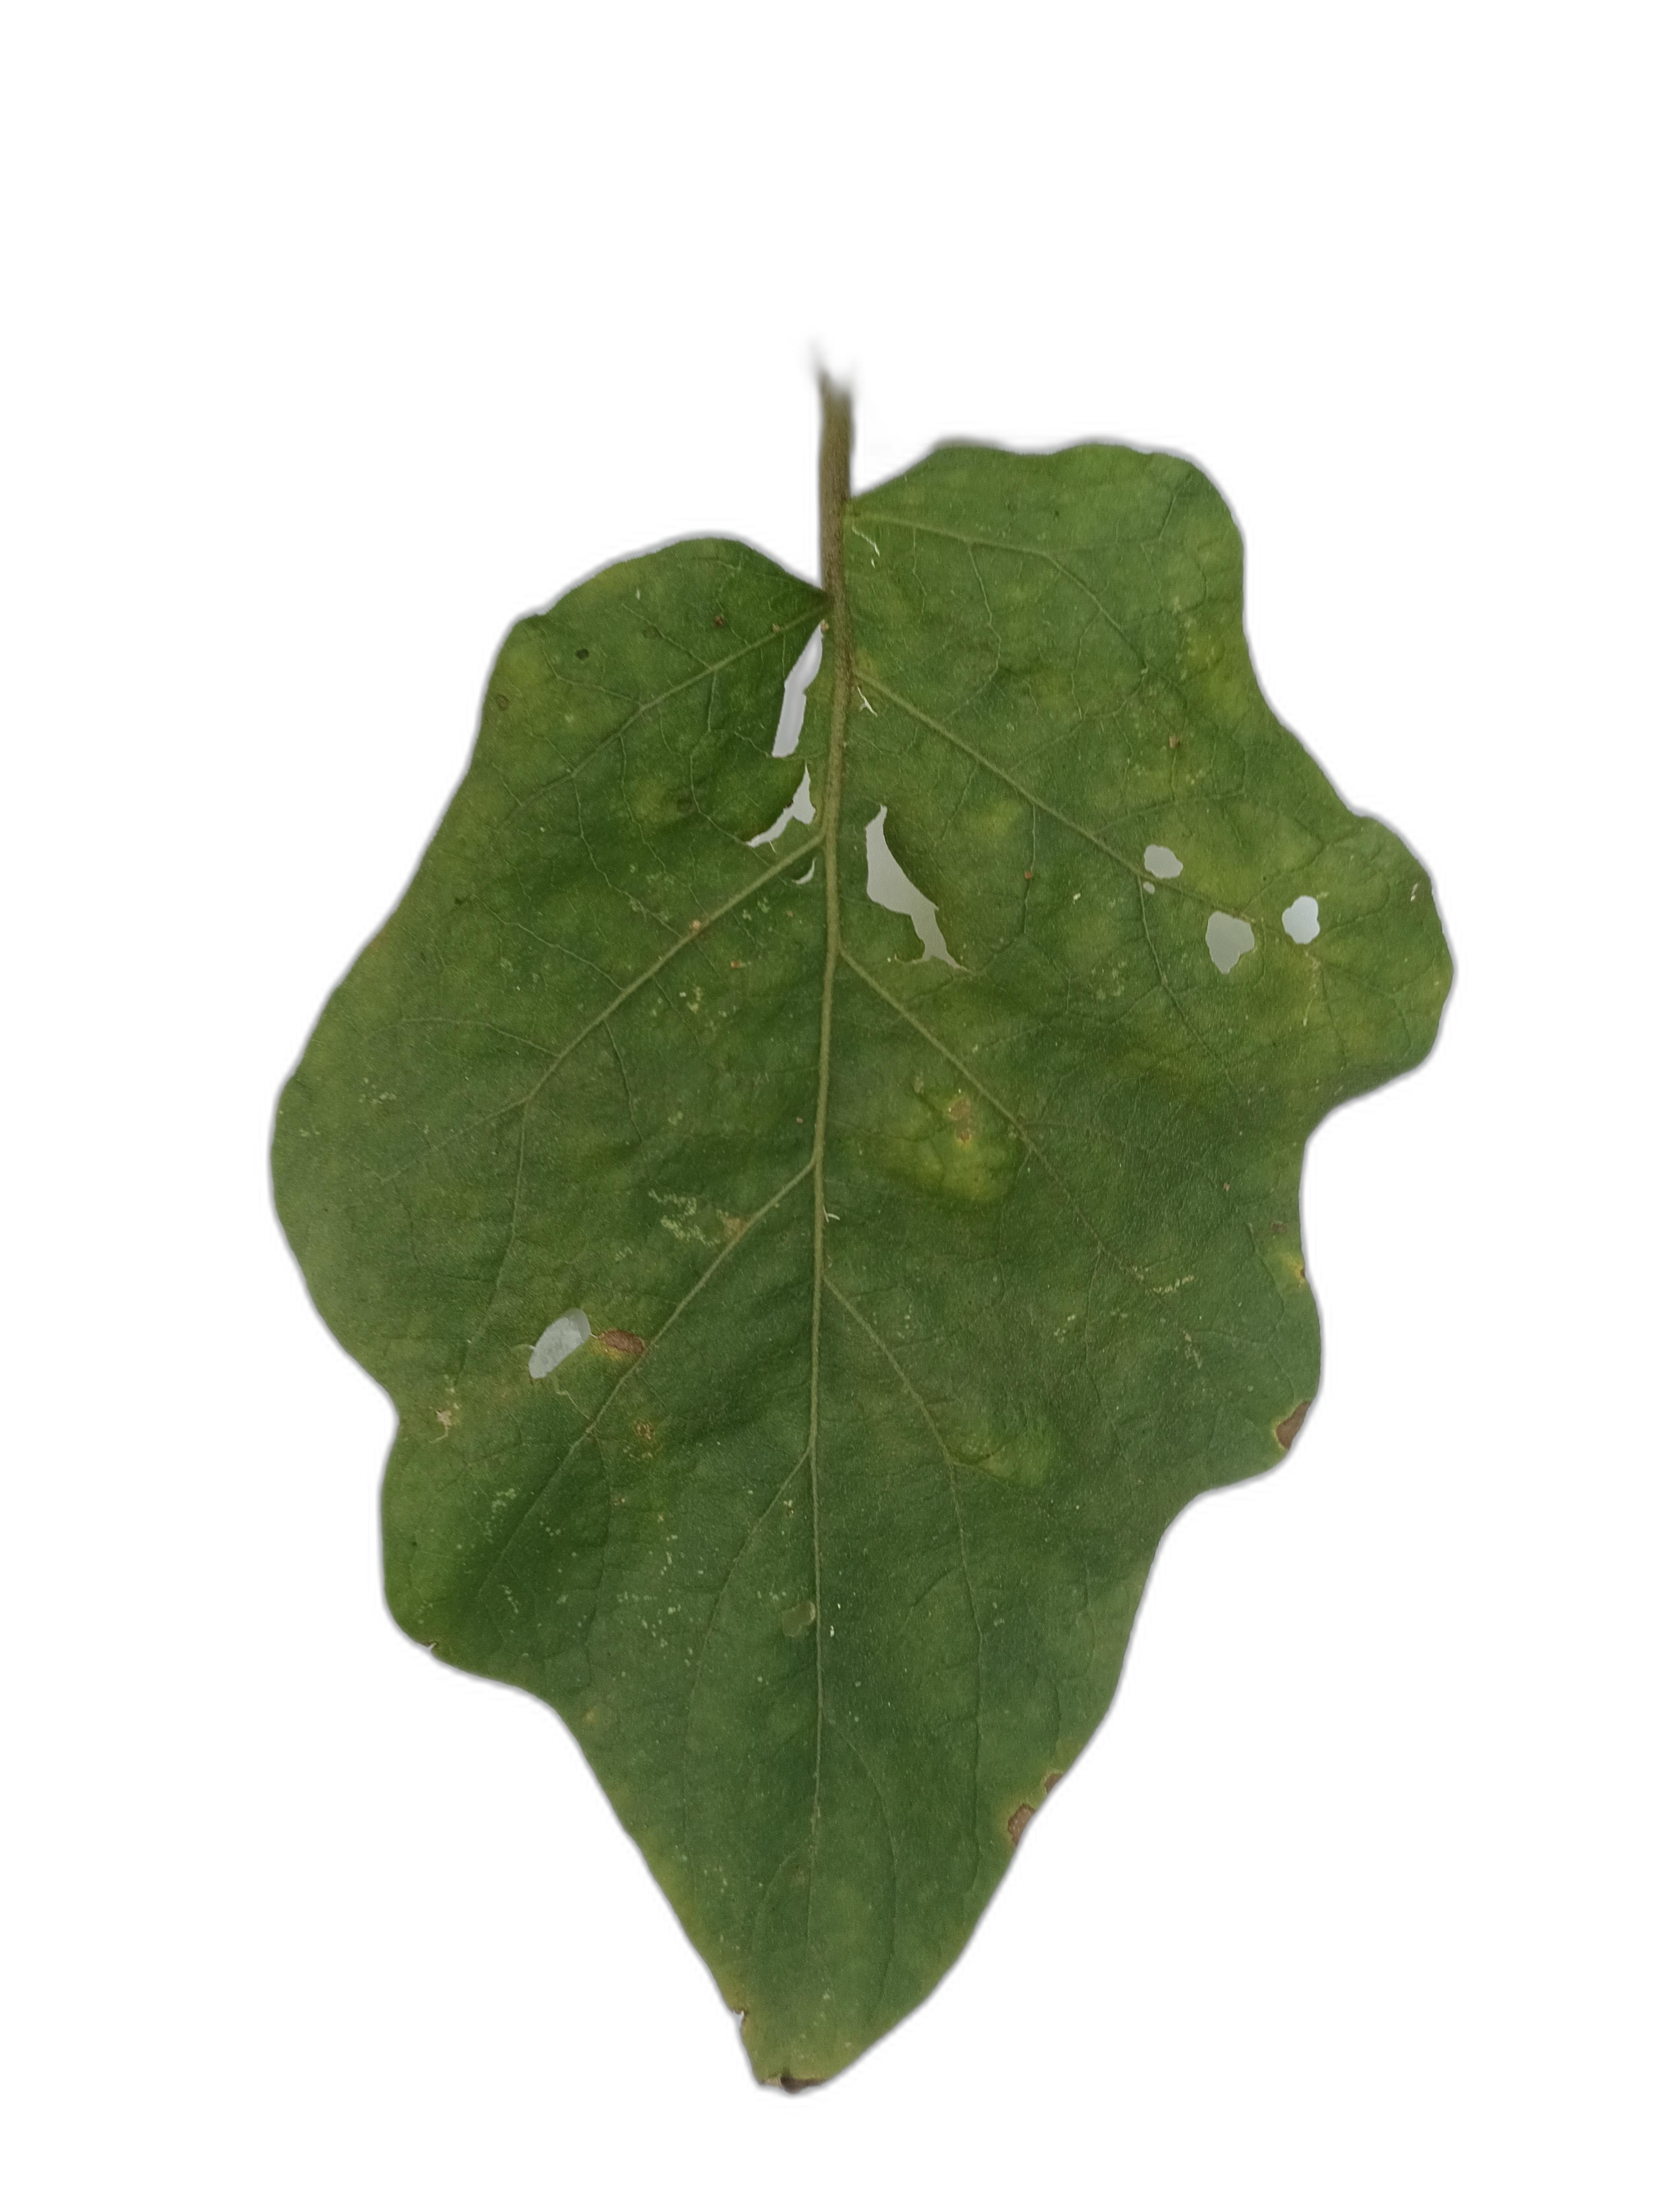
Label: Insect Pest Disease